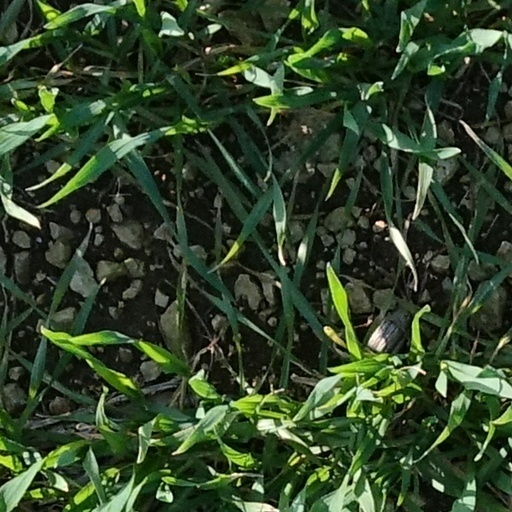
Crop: wheat